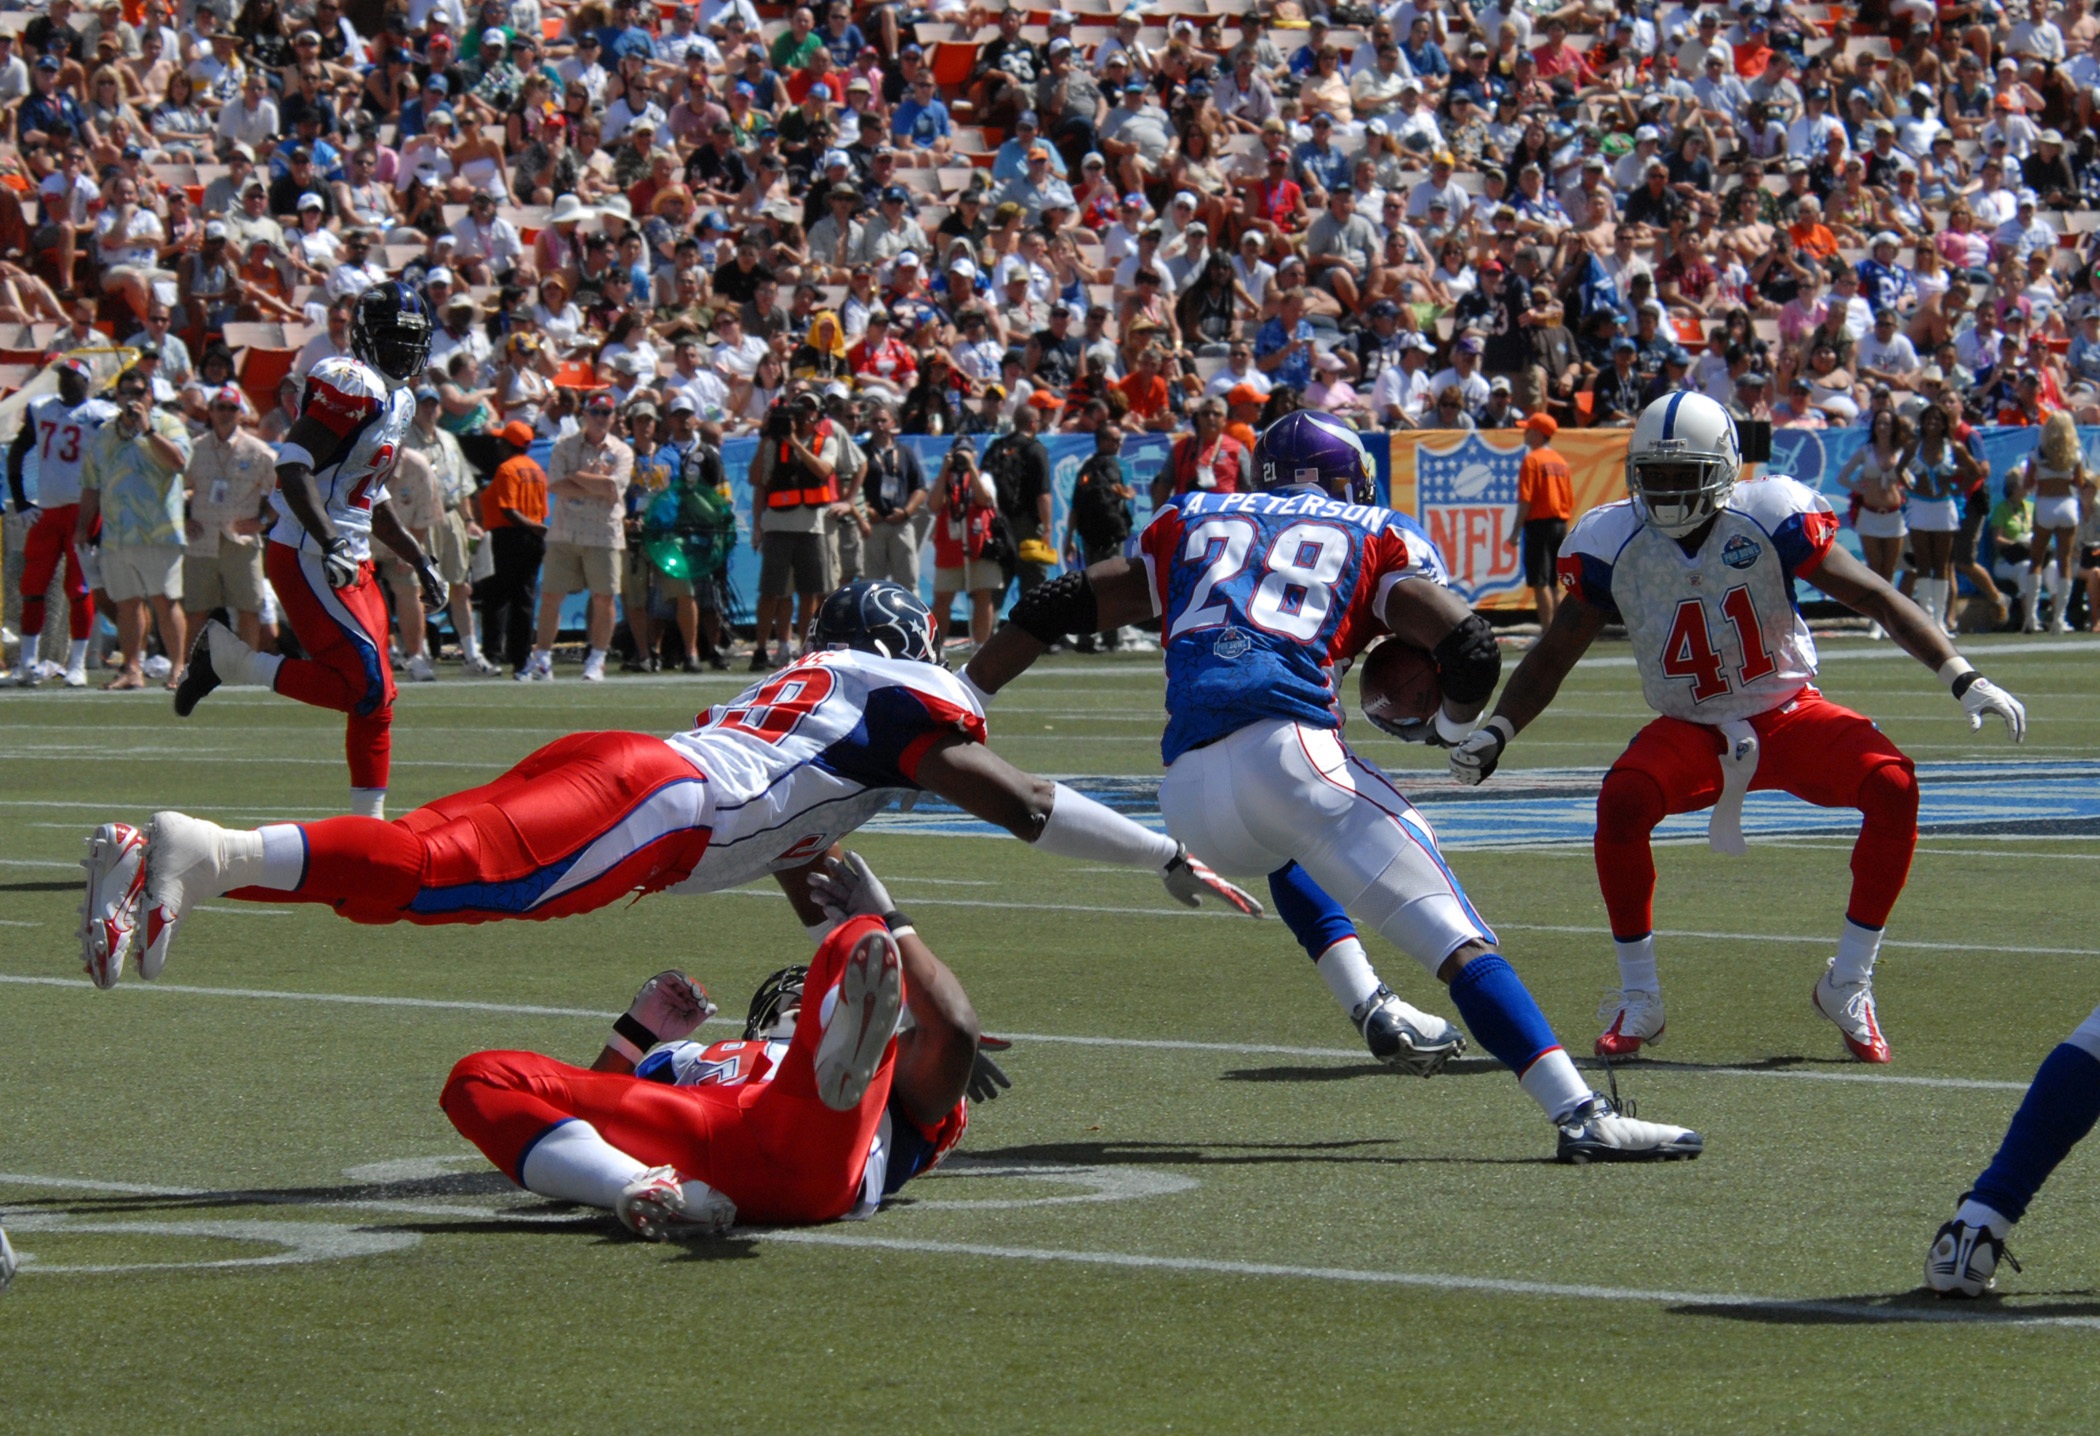
structure, sport, game, run, action, soccer, professional, runner, football, stadium, goal, player, all star, competition, american, team, american football, sports, ball, middle, players, nfl, touchdown, tackle, football player, ball carrier, running back, ball game, canadian football, sport venue, gridiron football, pro bowl